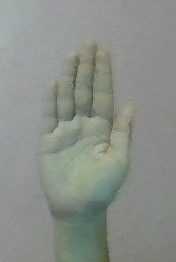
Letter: seen